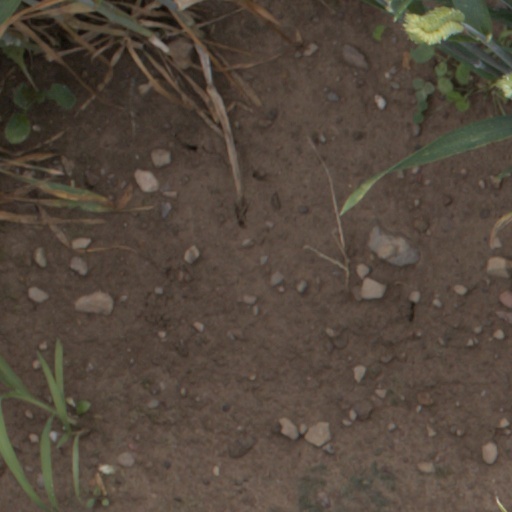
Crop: wheat